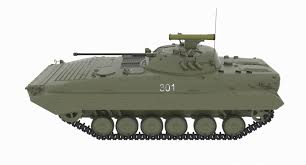
Label: BMP-2